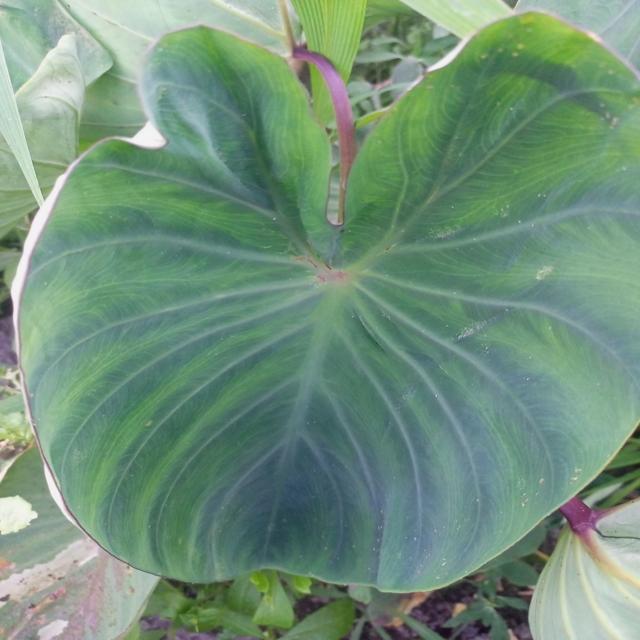
Label: Healthy